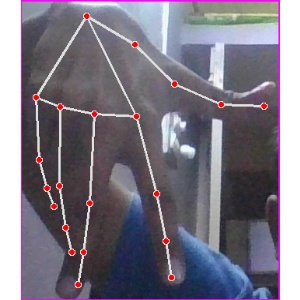
अक्षर: ग